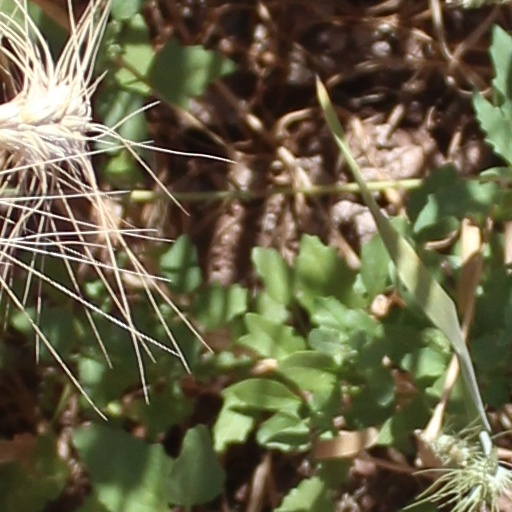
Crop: wheat